Daniel Larsson (footballer)

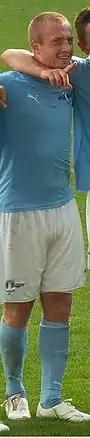
Larsson playing for Malmö FF in 2010

Daniel Alexander Larsson (born 25 January 1987) is a Swedish former professional footballer who played as a winger. Beginning his career with BK Häcken in 2002, he went on to play professionally in Spain, Denmark, Turkey, Greece, and Cyprus before retiring with Akropolis IF in 2021. A full international between 2010 and 2011, he won five caps for the Sweden national team.